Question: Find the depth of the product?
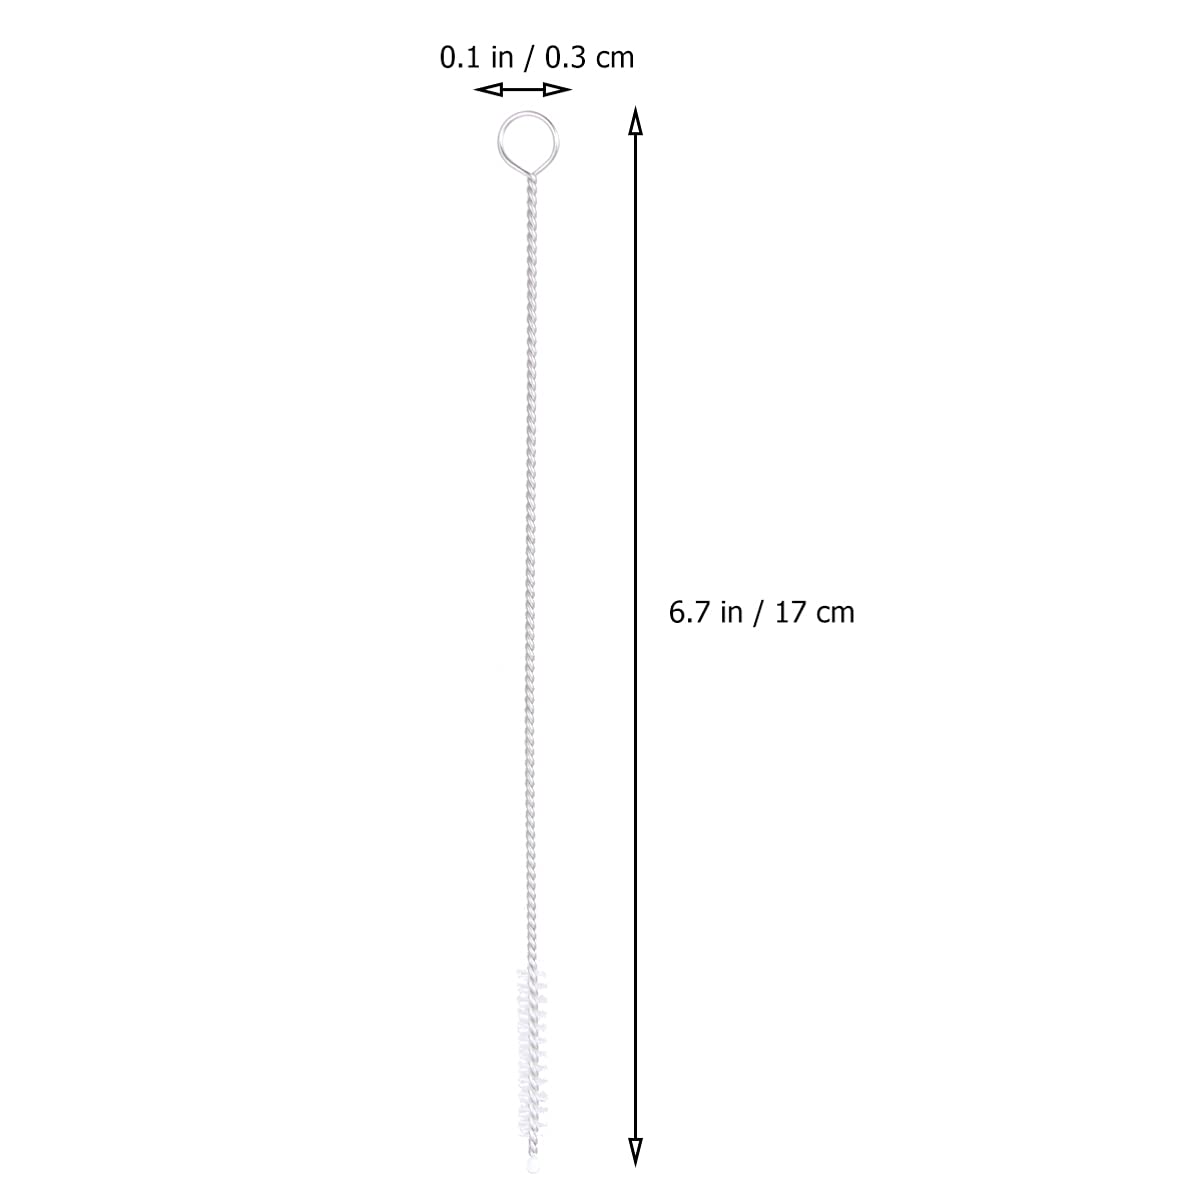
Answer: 6.7 inch